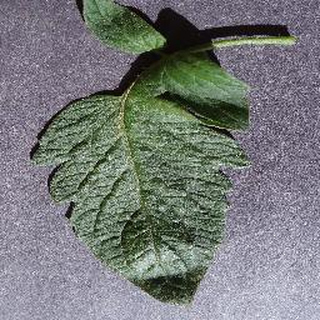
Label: healthy_tomato